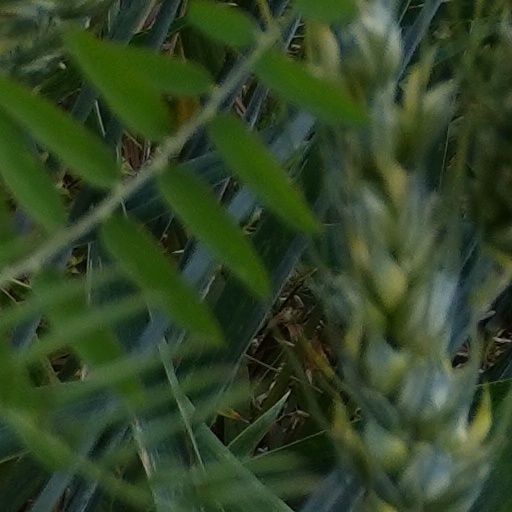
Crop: wheat